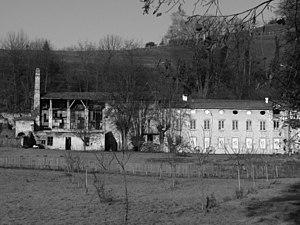
La filature de la Galicière
"La Galicière est une ancienne usine de moulinage de la soie de la fin du XVIIIᵉ siècle, située à Chatte, dans le département de l'Isère en région Auvergne-Rhône-Alpes. Son état de conservation et la présence de machines datant de la révolution française en font ""une capsule de temps"", unique en France, voire en Europe.